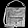
Label: Bag